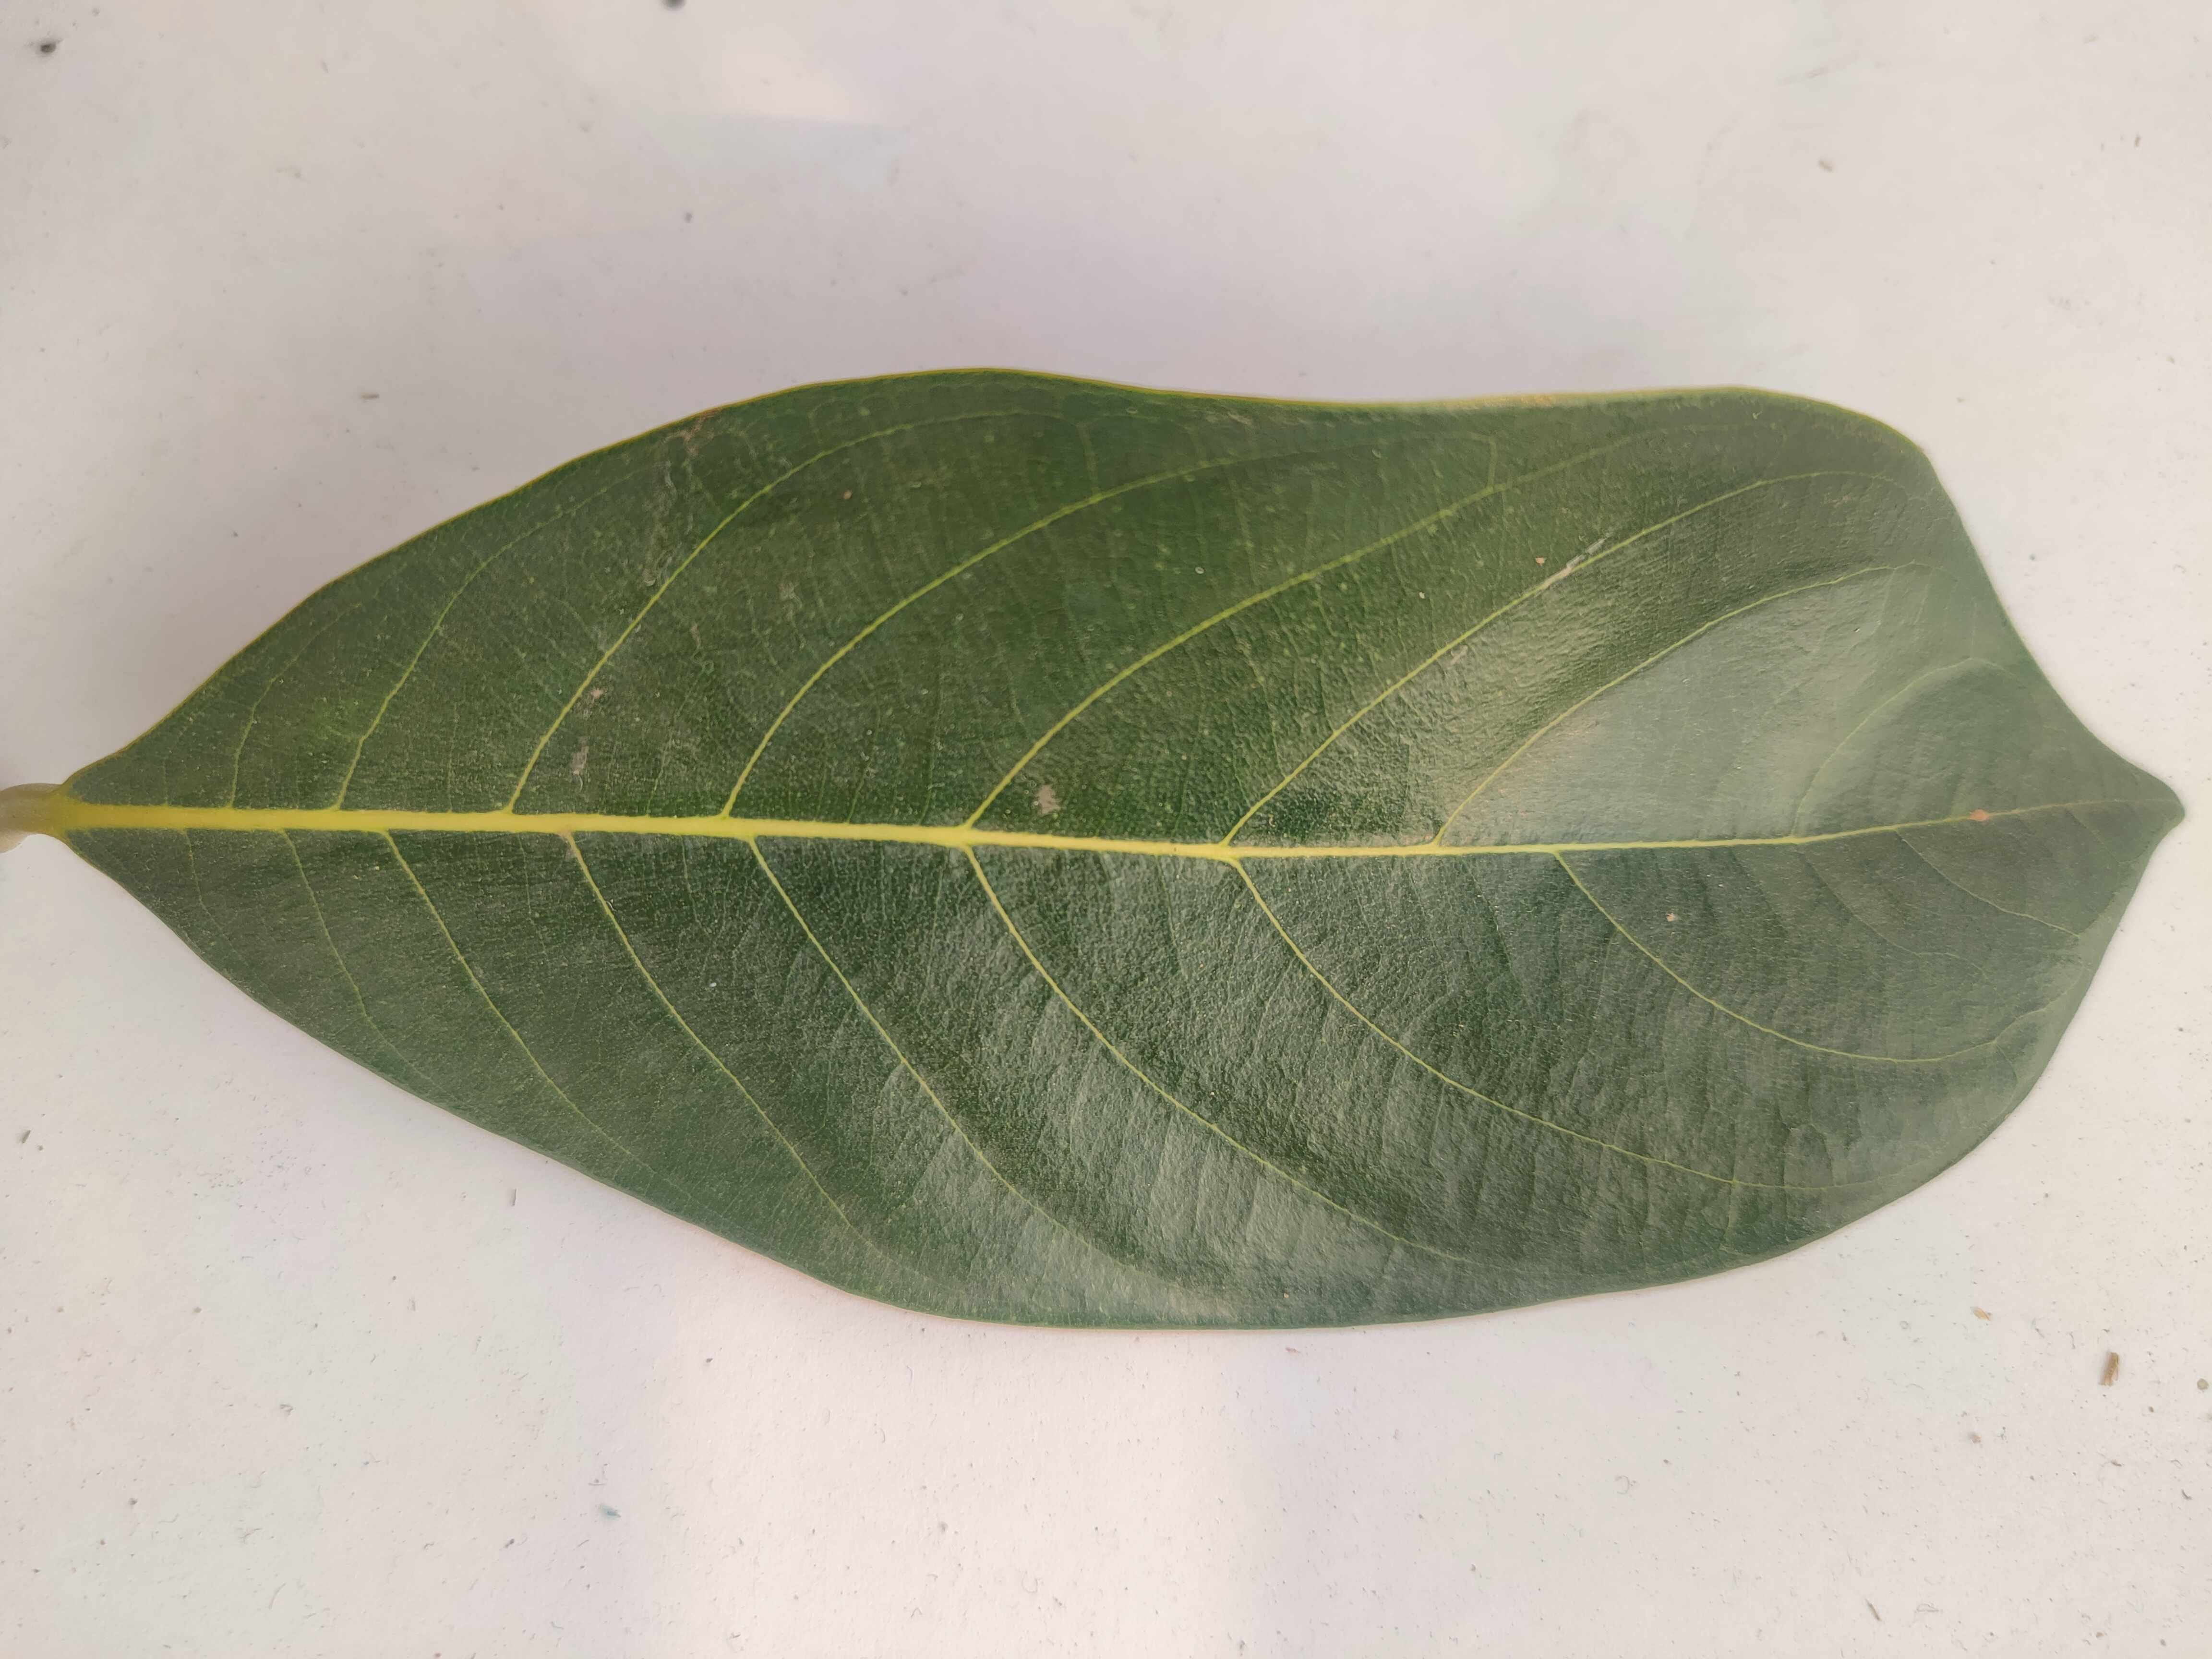
Leaf variety: Jackfruit